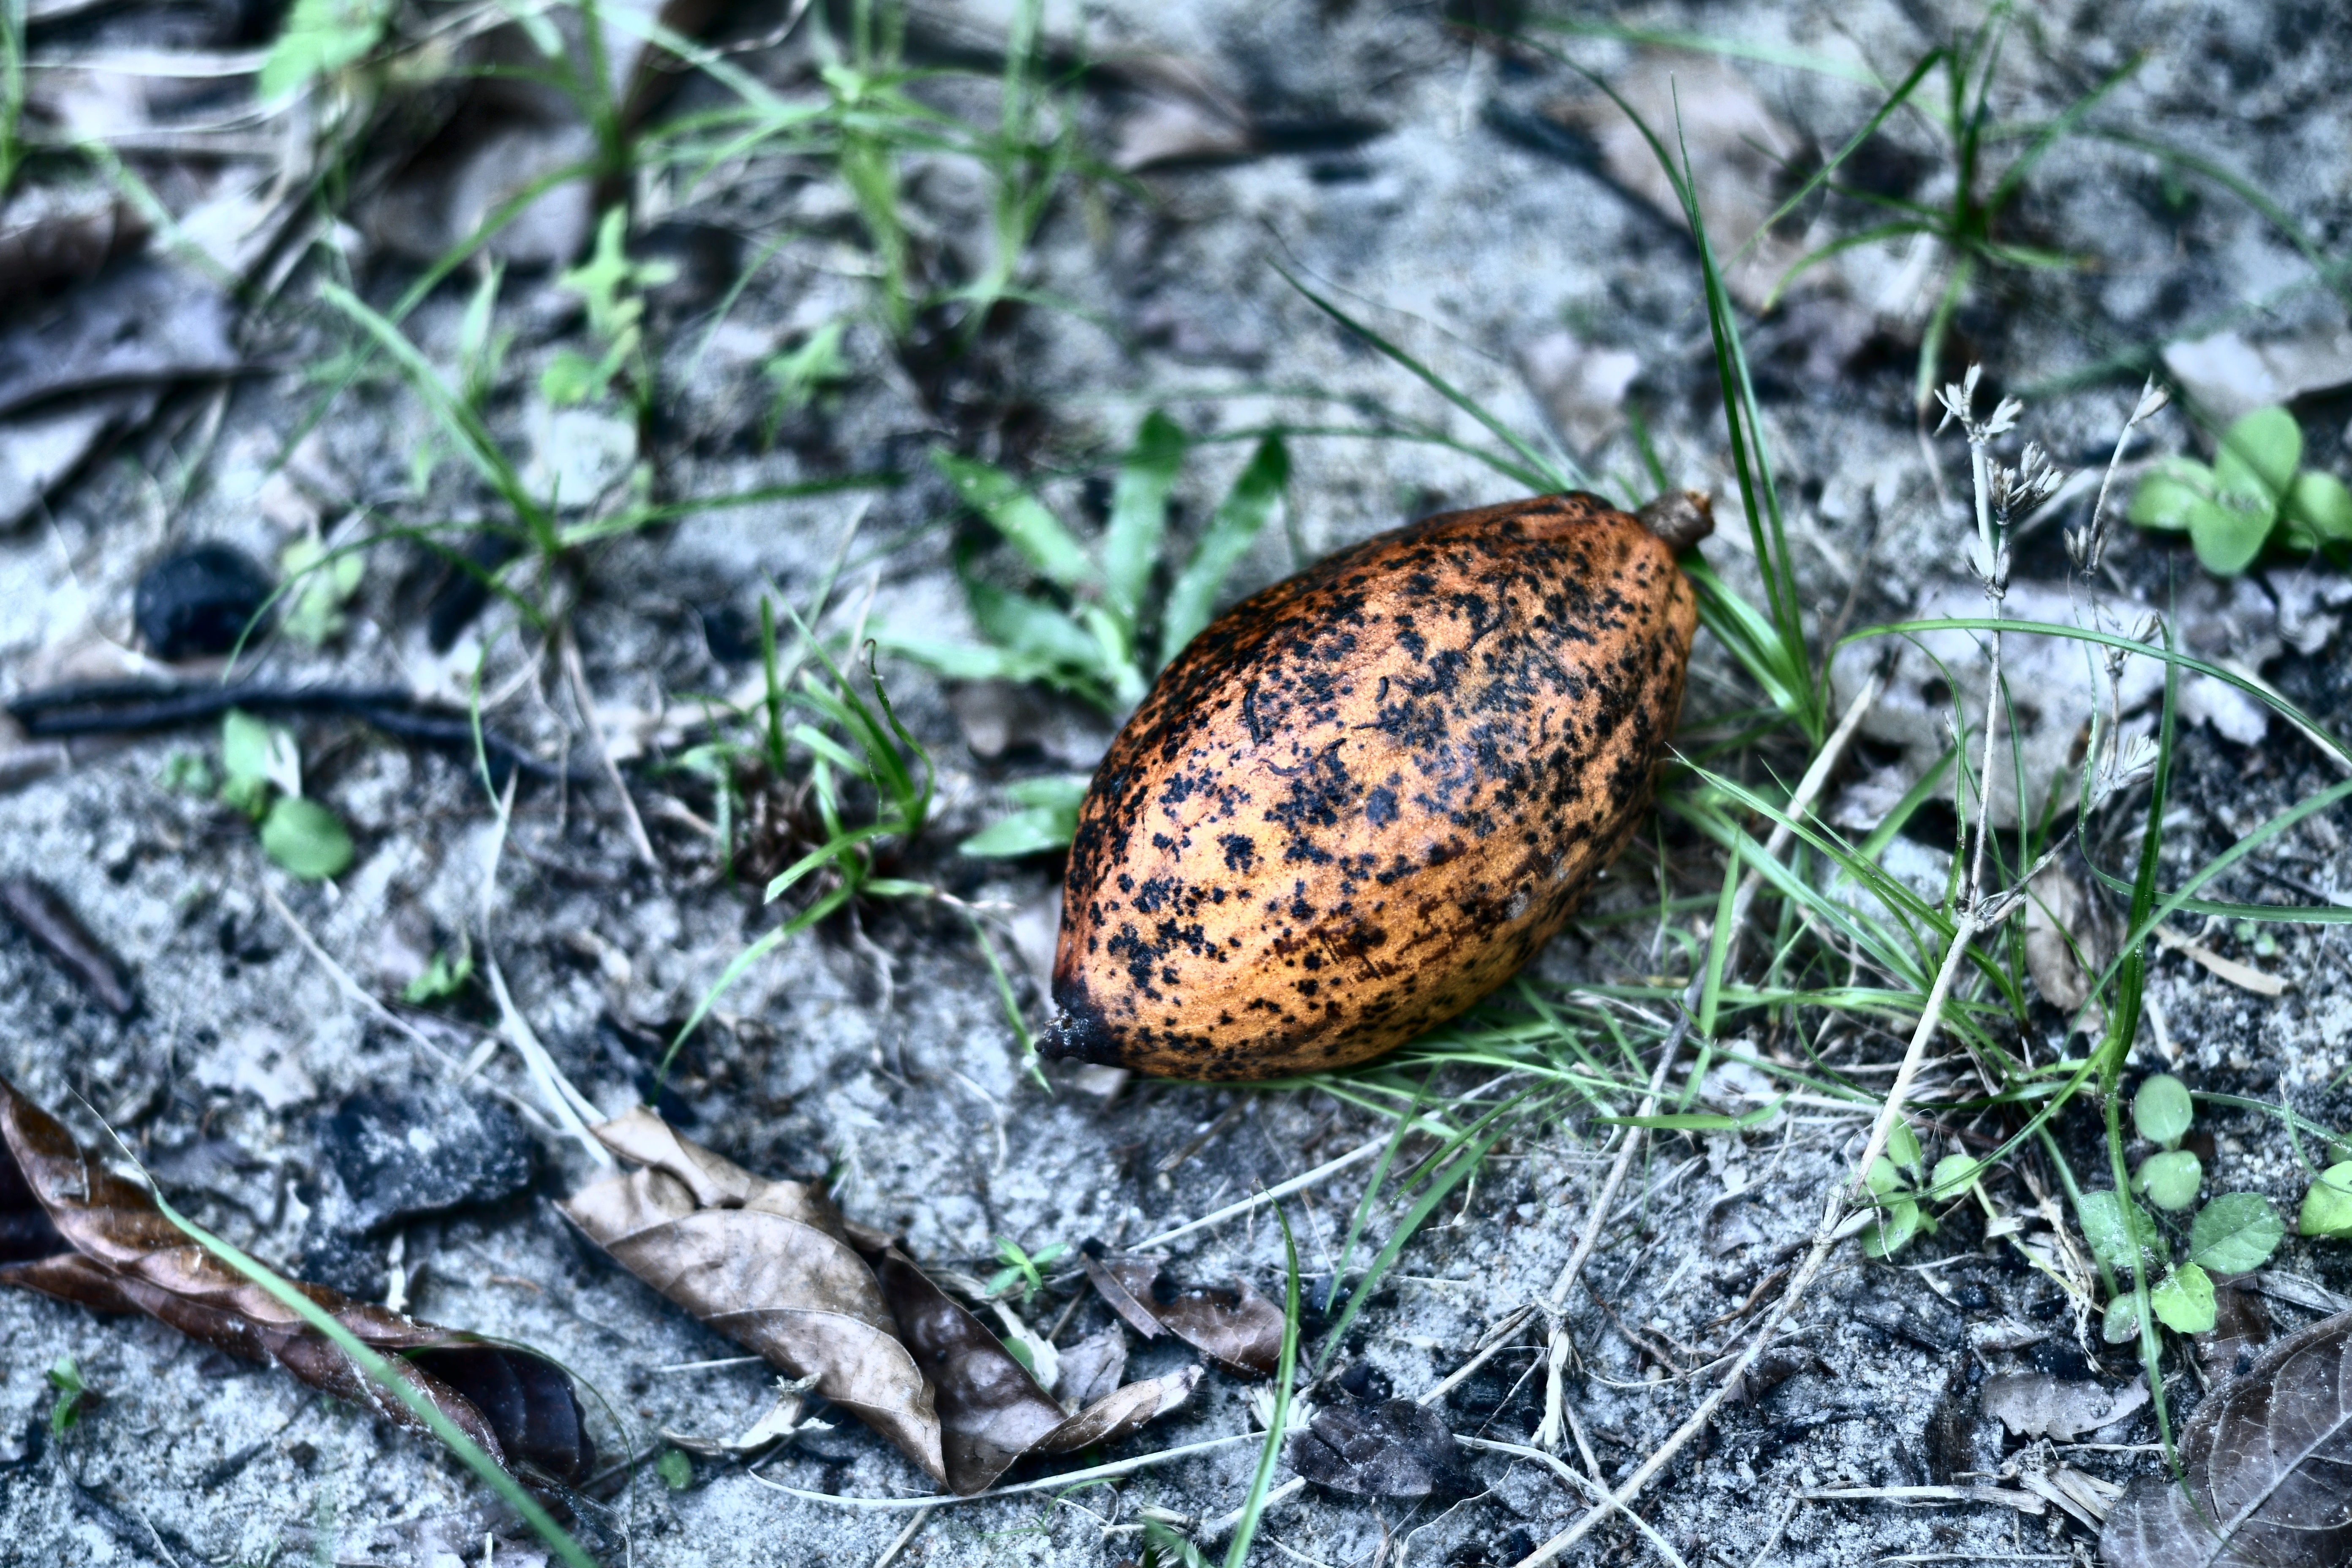
Maturity: mature
Variety: Amelonado